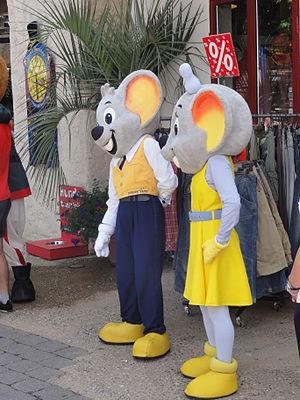
Euromaus &amp
Europa-Park est un parc d'attractions à thèmes et un complexe de loisirs situé à Rust en Allemagne, entre les villes de Fribourg-en-Brisgau et Strasbourg. Fondé par la famille Mack, il a été inauguré le 12 juillet 1975.